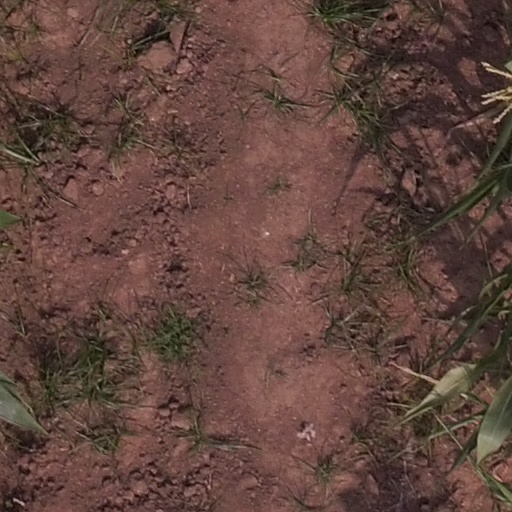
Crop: maize; corn